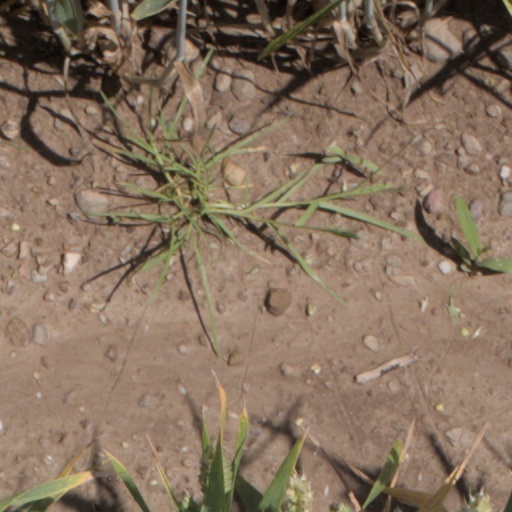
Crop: wheat